CITES

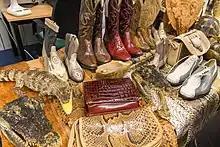
Illegally traded wildlife items seized by HM Revenue and Customs in the United Kingdom

Over 40,900 species, subspecies and populations are protected under CITES. Each protected taxa or population is included in one of three lists called Appendices. The Appendix that lists a taxon or population reflects the level of the threat posed by international trade and the CITES controls that apply.